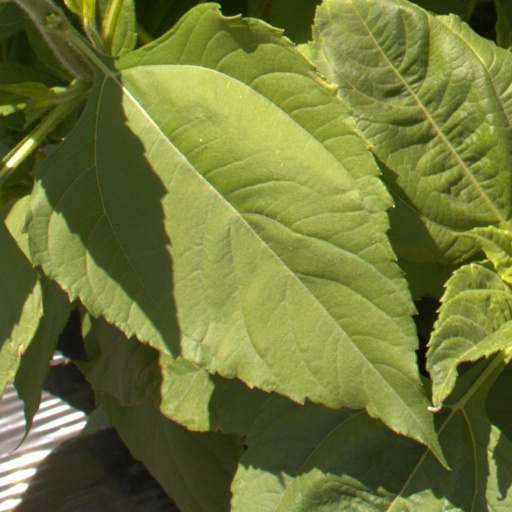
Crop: Jerusalem artichoke